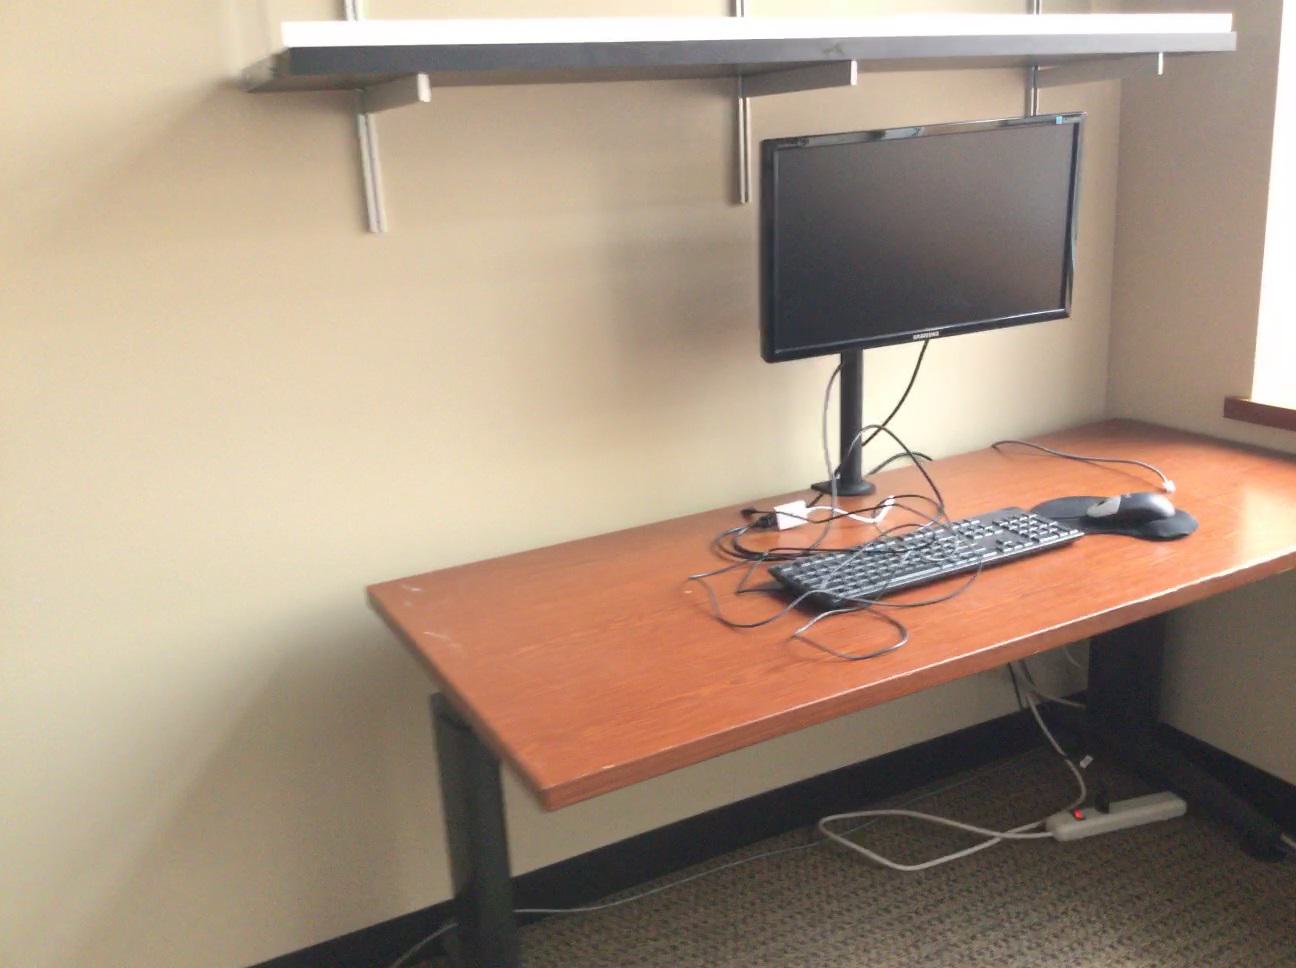
Question: Is the monitor right of the blackboard from the world's perspective? Final answer should be yes or no.
Answer: Yes